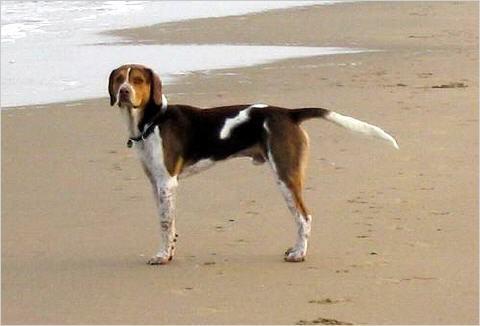
English_foxhound